Inini

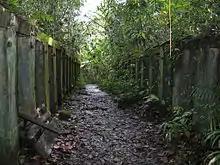
Prison of the Annamites (2005)

In 1930, a total of seven military officers and nine gendarmes were stationed in the territory. The main focus was on the legal gold mining companies, and the difficult access to the mines in the jungle. In 1931, a labour force consisting of 535 Annamite prisoners who had revolted against French rule in Indochina were brought in to make the territory accessible. Senegalese Tirailleurs were used to guard and oversee the prisoners. In 1936, the governor informed Paris that the project was successful, because the interior could soon be opened for colonisation. In 1937, the prisoners at Camp Crique Anguille revolted.